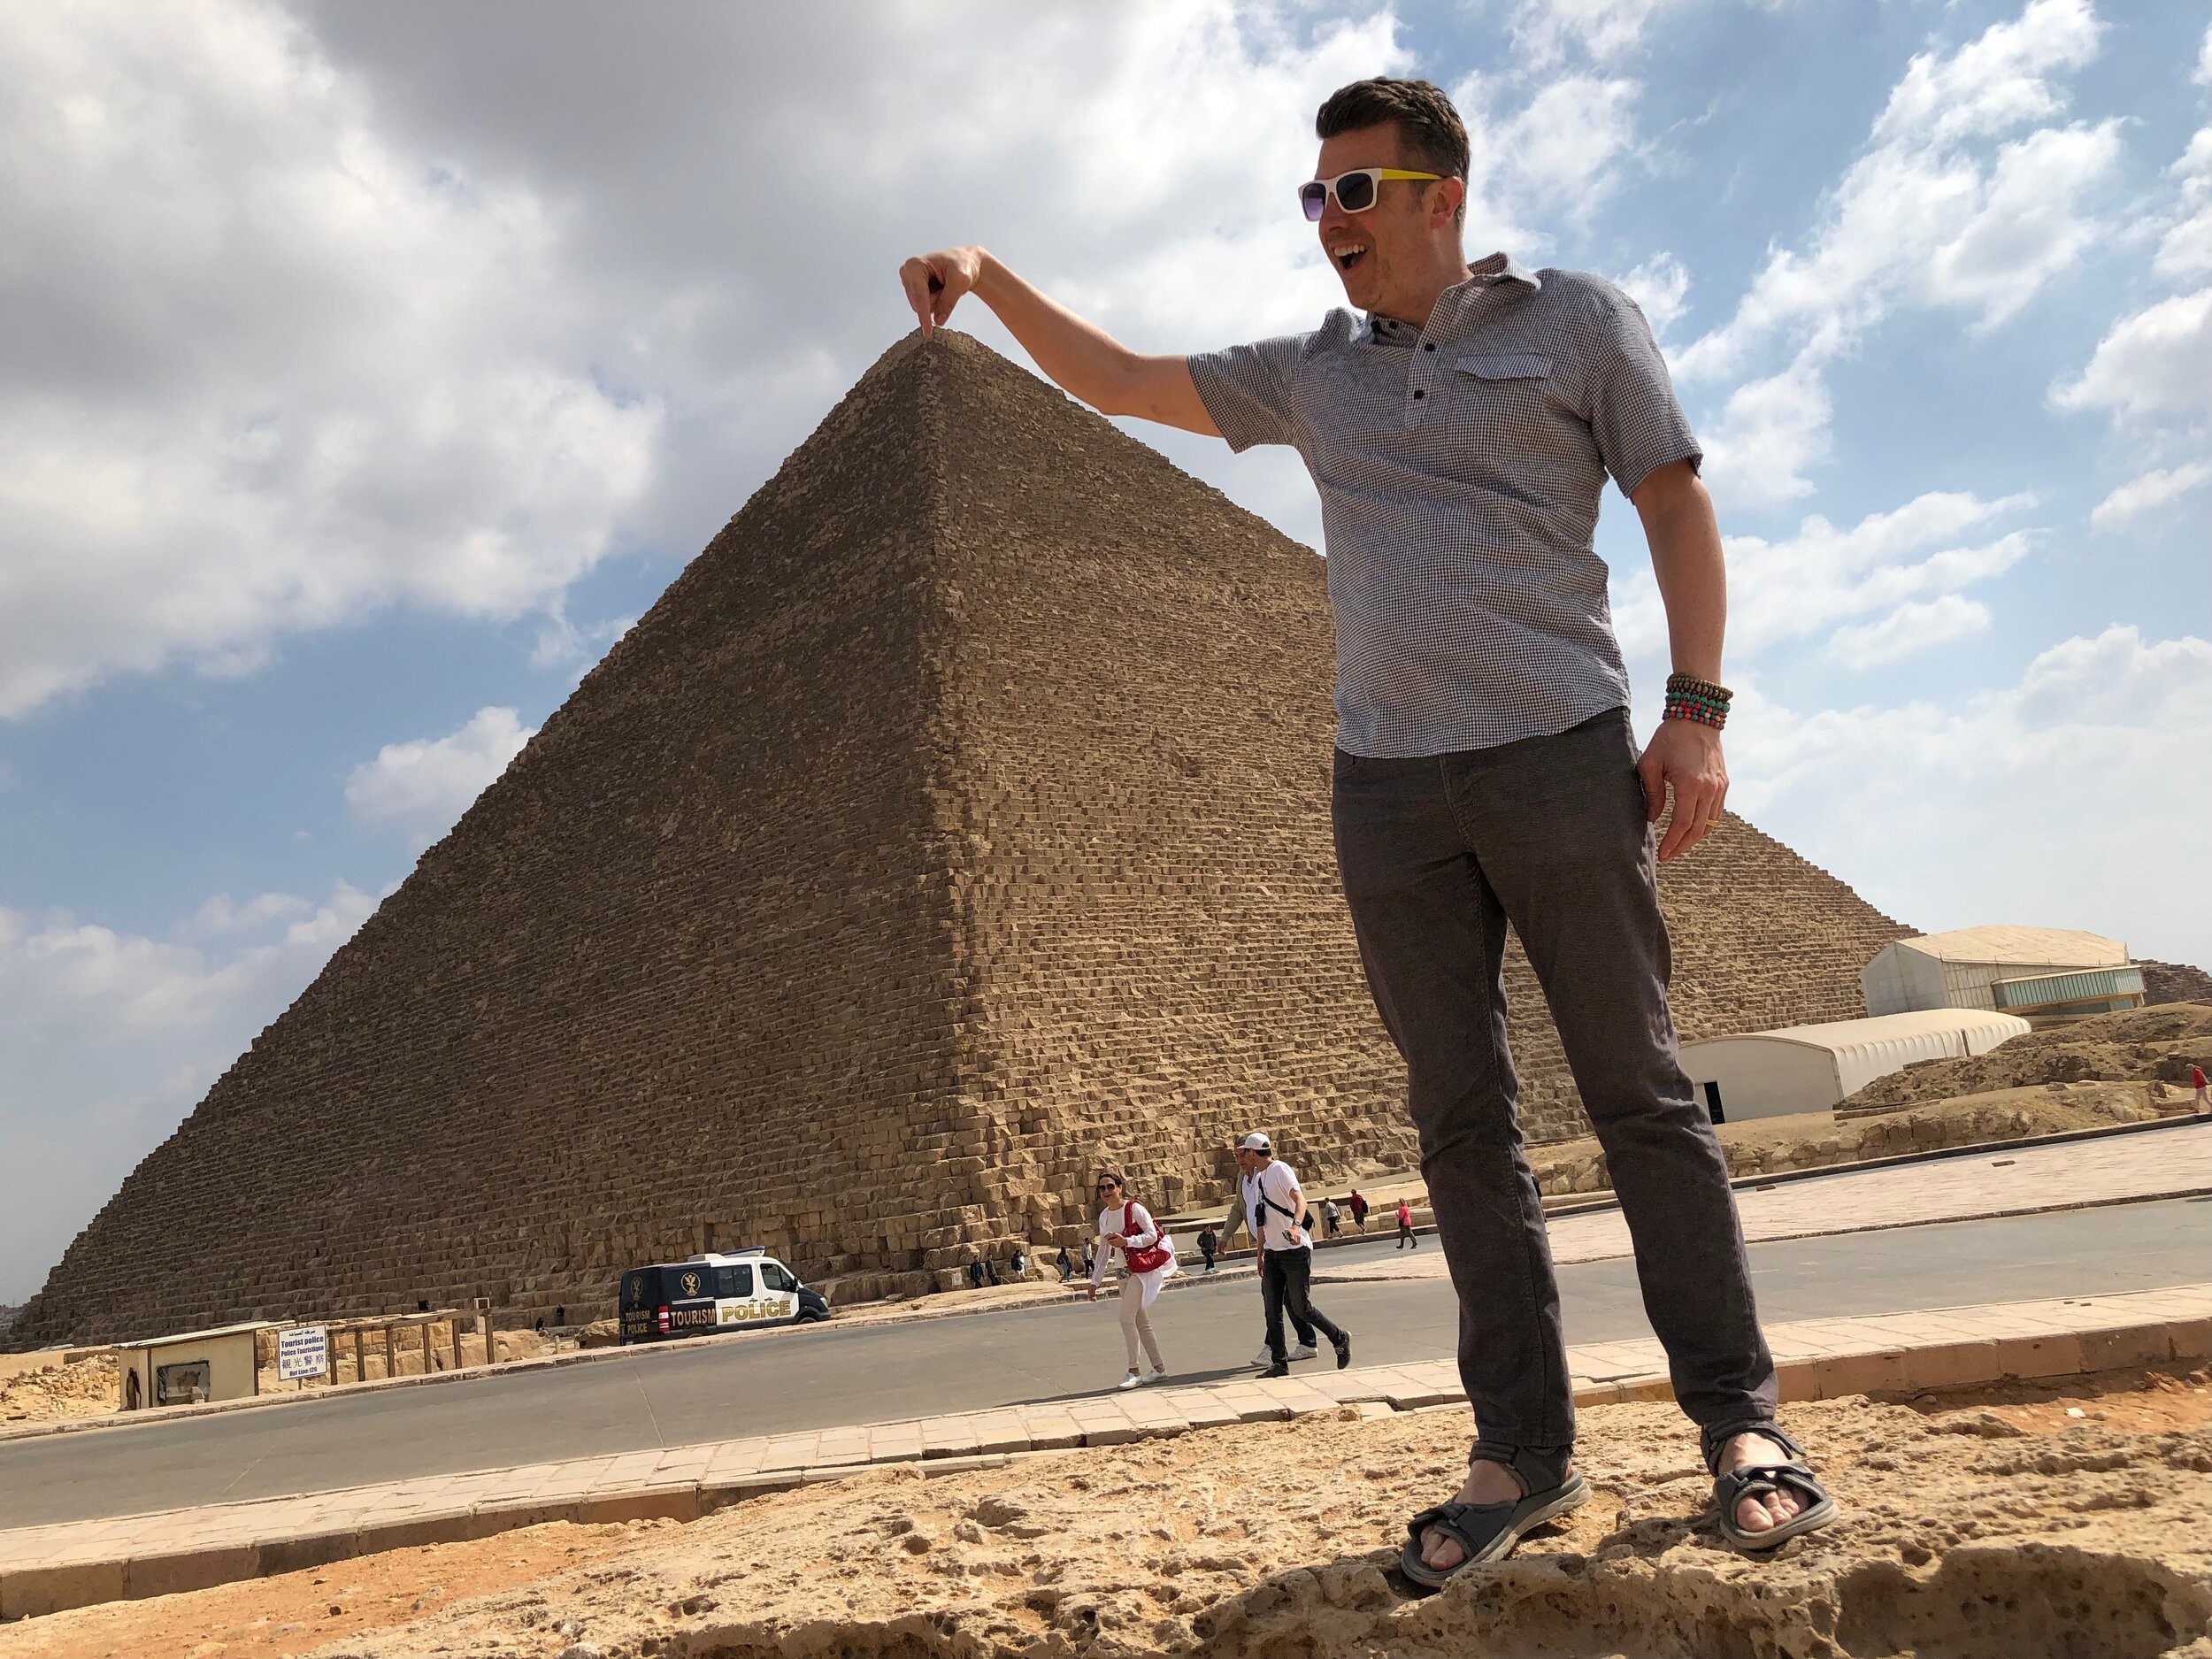
Landmark: Pyramids of Giza